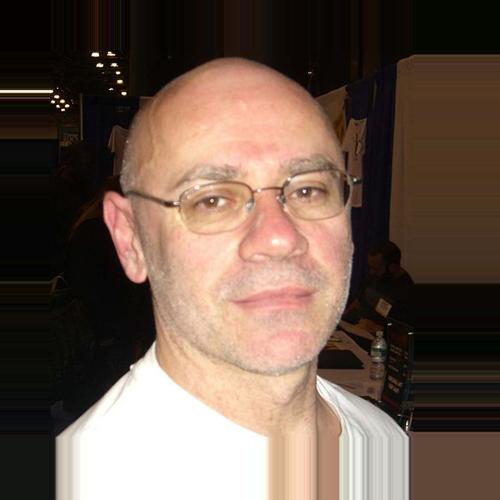
Age: 49